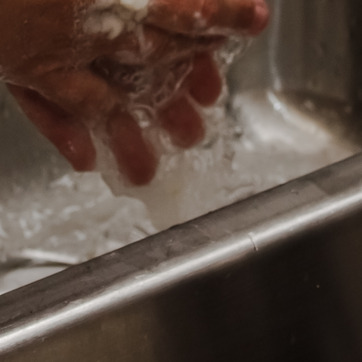
Material: water